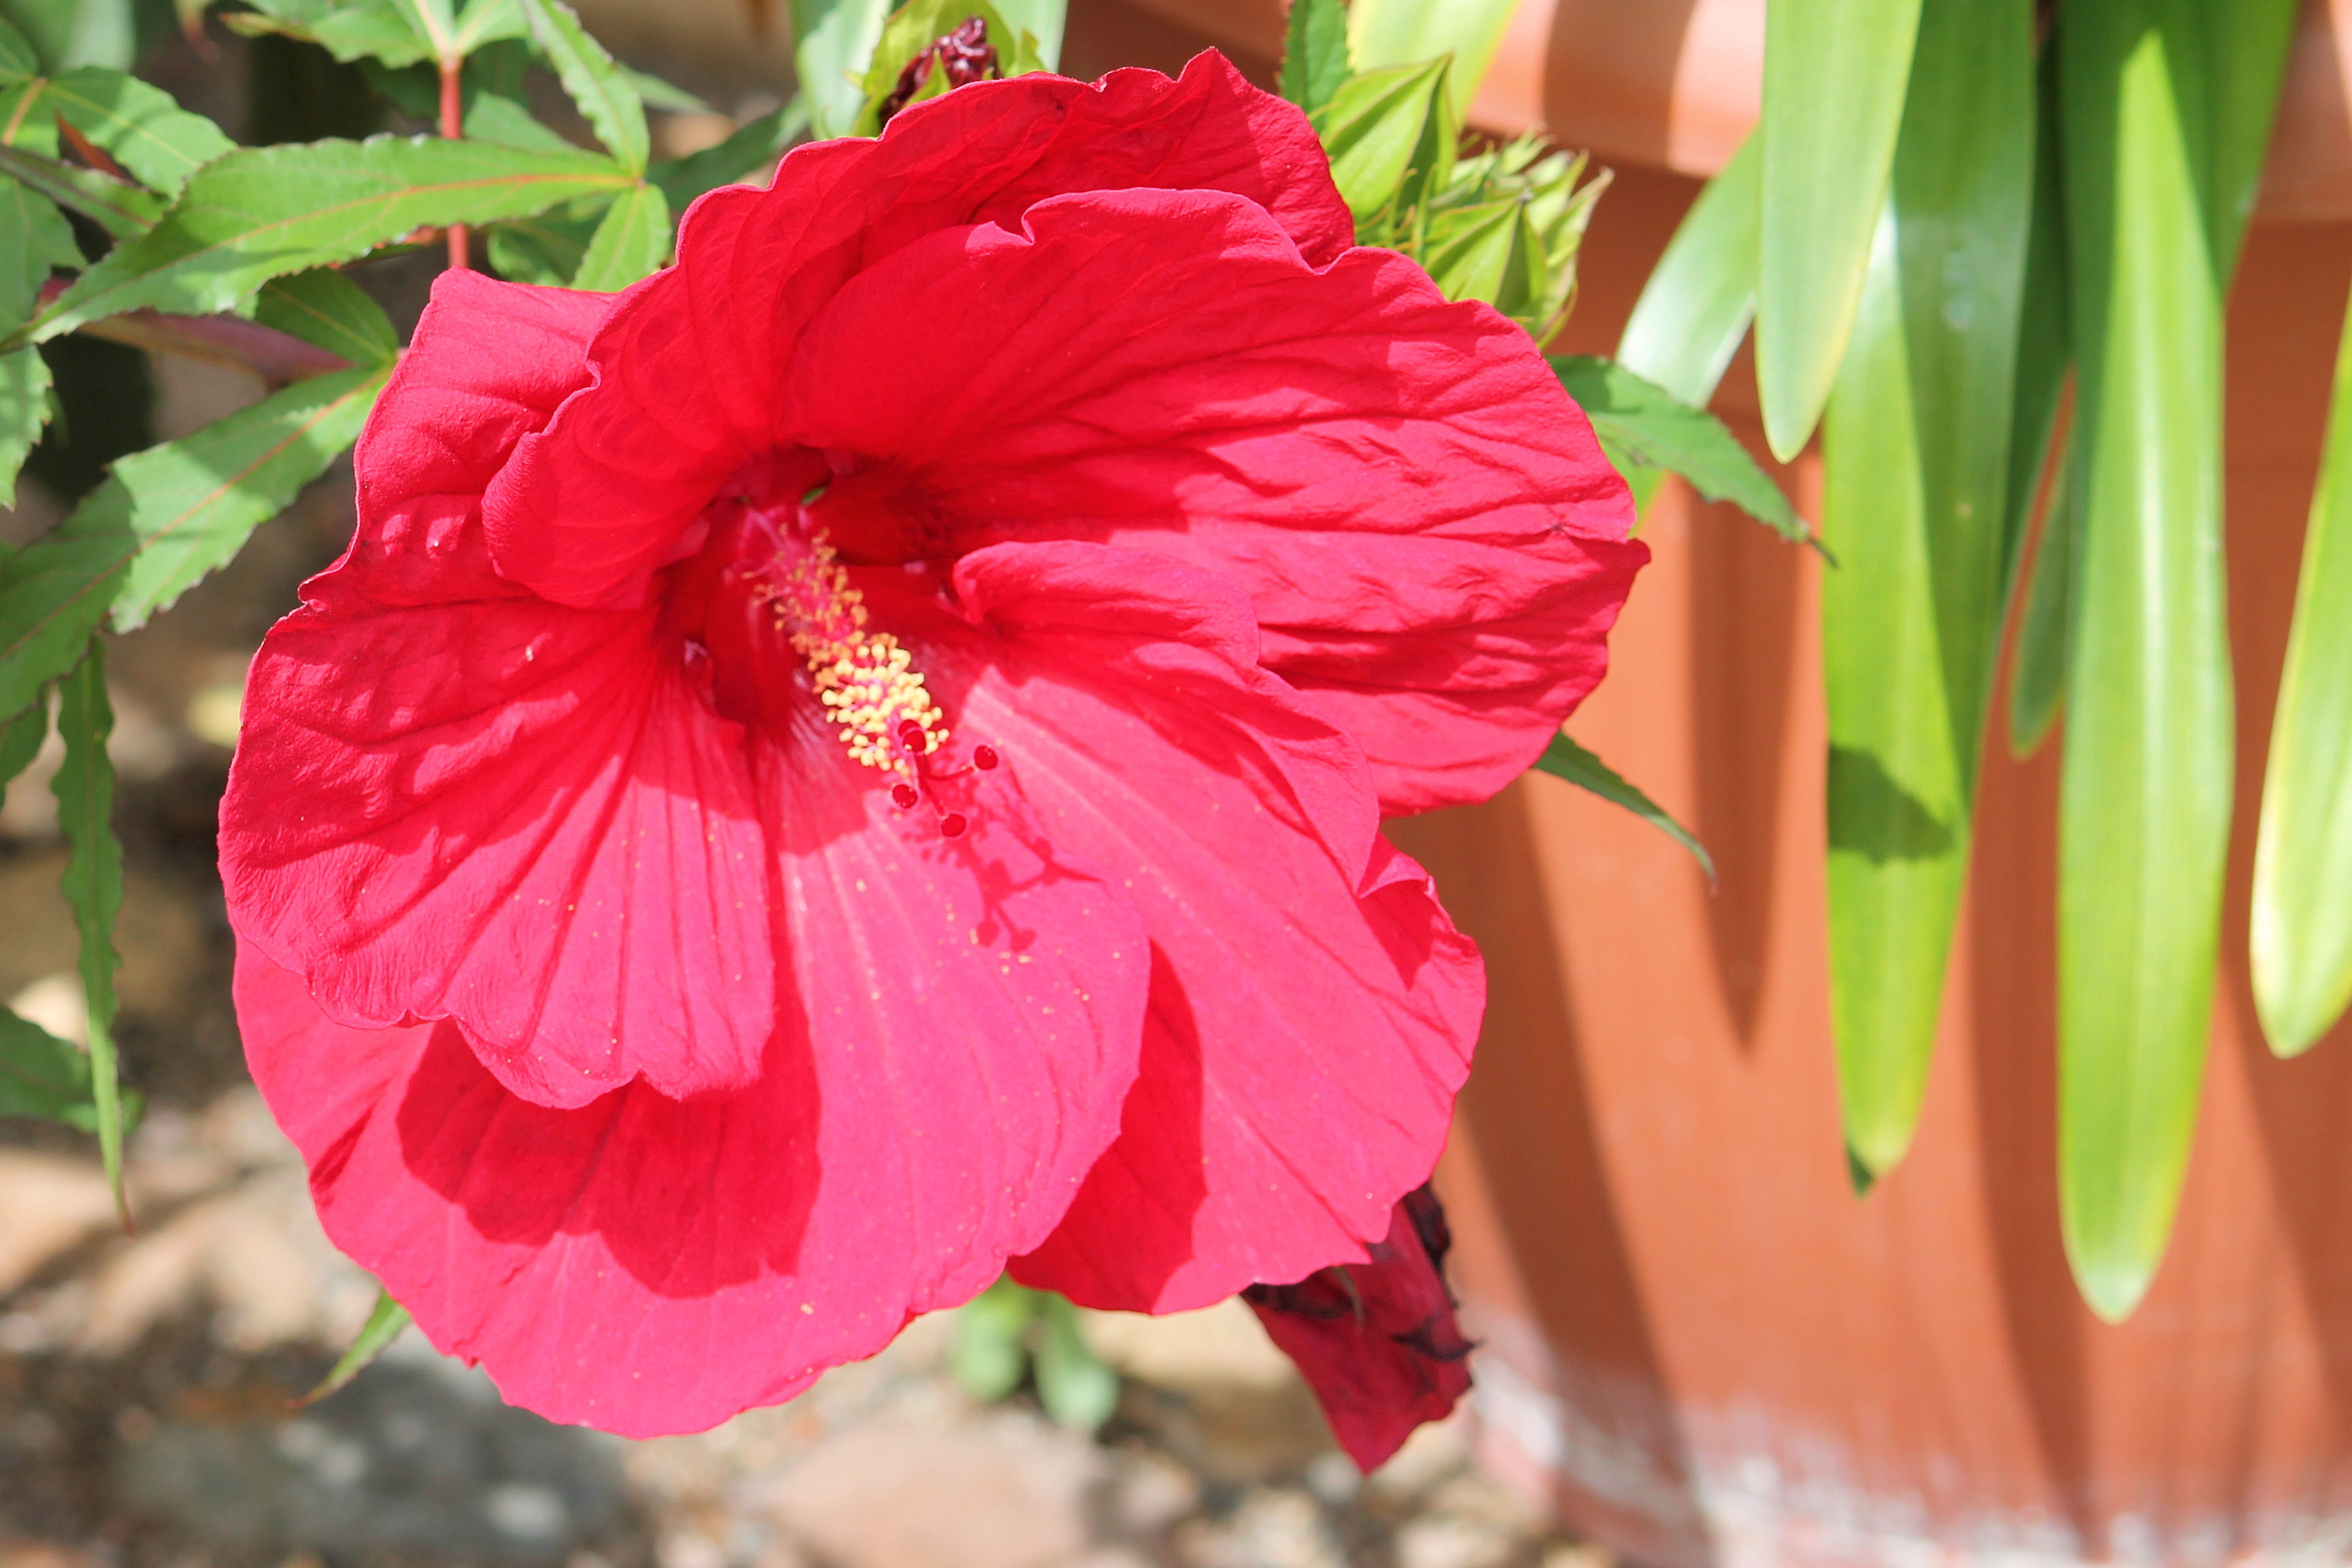
blossom, plant, flower, petal, bloom, red, botany, pink, flora, hibiscus, macro photography, flowering plant, hibiscus flower, giant hibiscus, annual plant, land plant